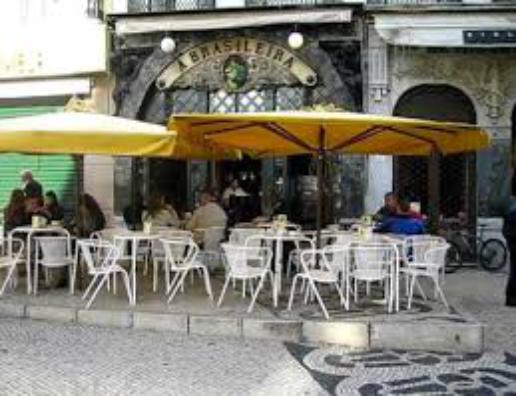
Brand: Cafe A Brasileira
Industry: Food